St. Johann in Tirol

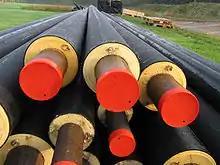
District heating pipes as plastic-sheathed composite tube by Logstor

The market town has water supply, sewage and waste disposal systems that are organised by the parish council. In addition to electricity and natural gas there has also been an environmentally friendly district heating system since the end of 2008 which supplies the largest buildings in the village.